Church of the Visitation

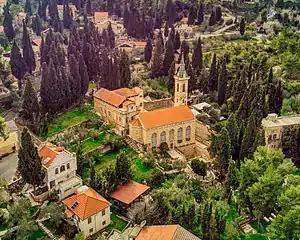

The Church of the Visitation (formerly the "Abbey Church of St John in the Woods") is a Catholic church in Ein Karem, Jerusalem, and honors the Visitation made by the Virgin Mary, the mother of Jesus, to Elizabeth, the mother of John the Baptist. This is the site where tradition says that Mary recited her song of praise, the Magnificat, one of the most ancient Marian hymns.